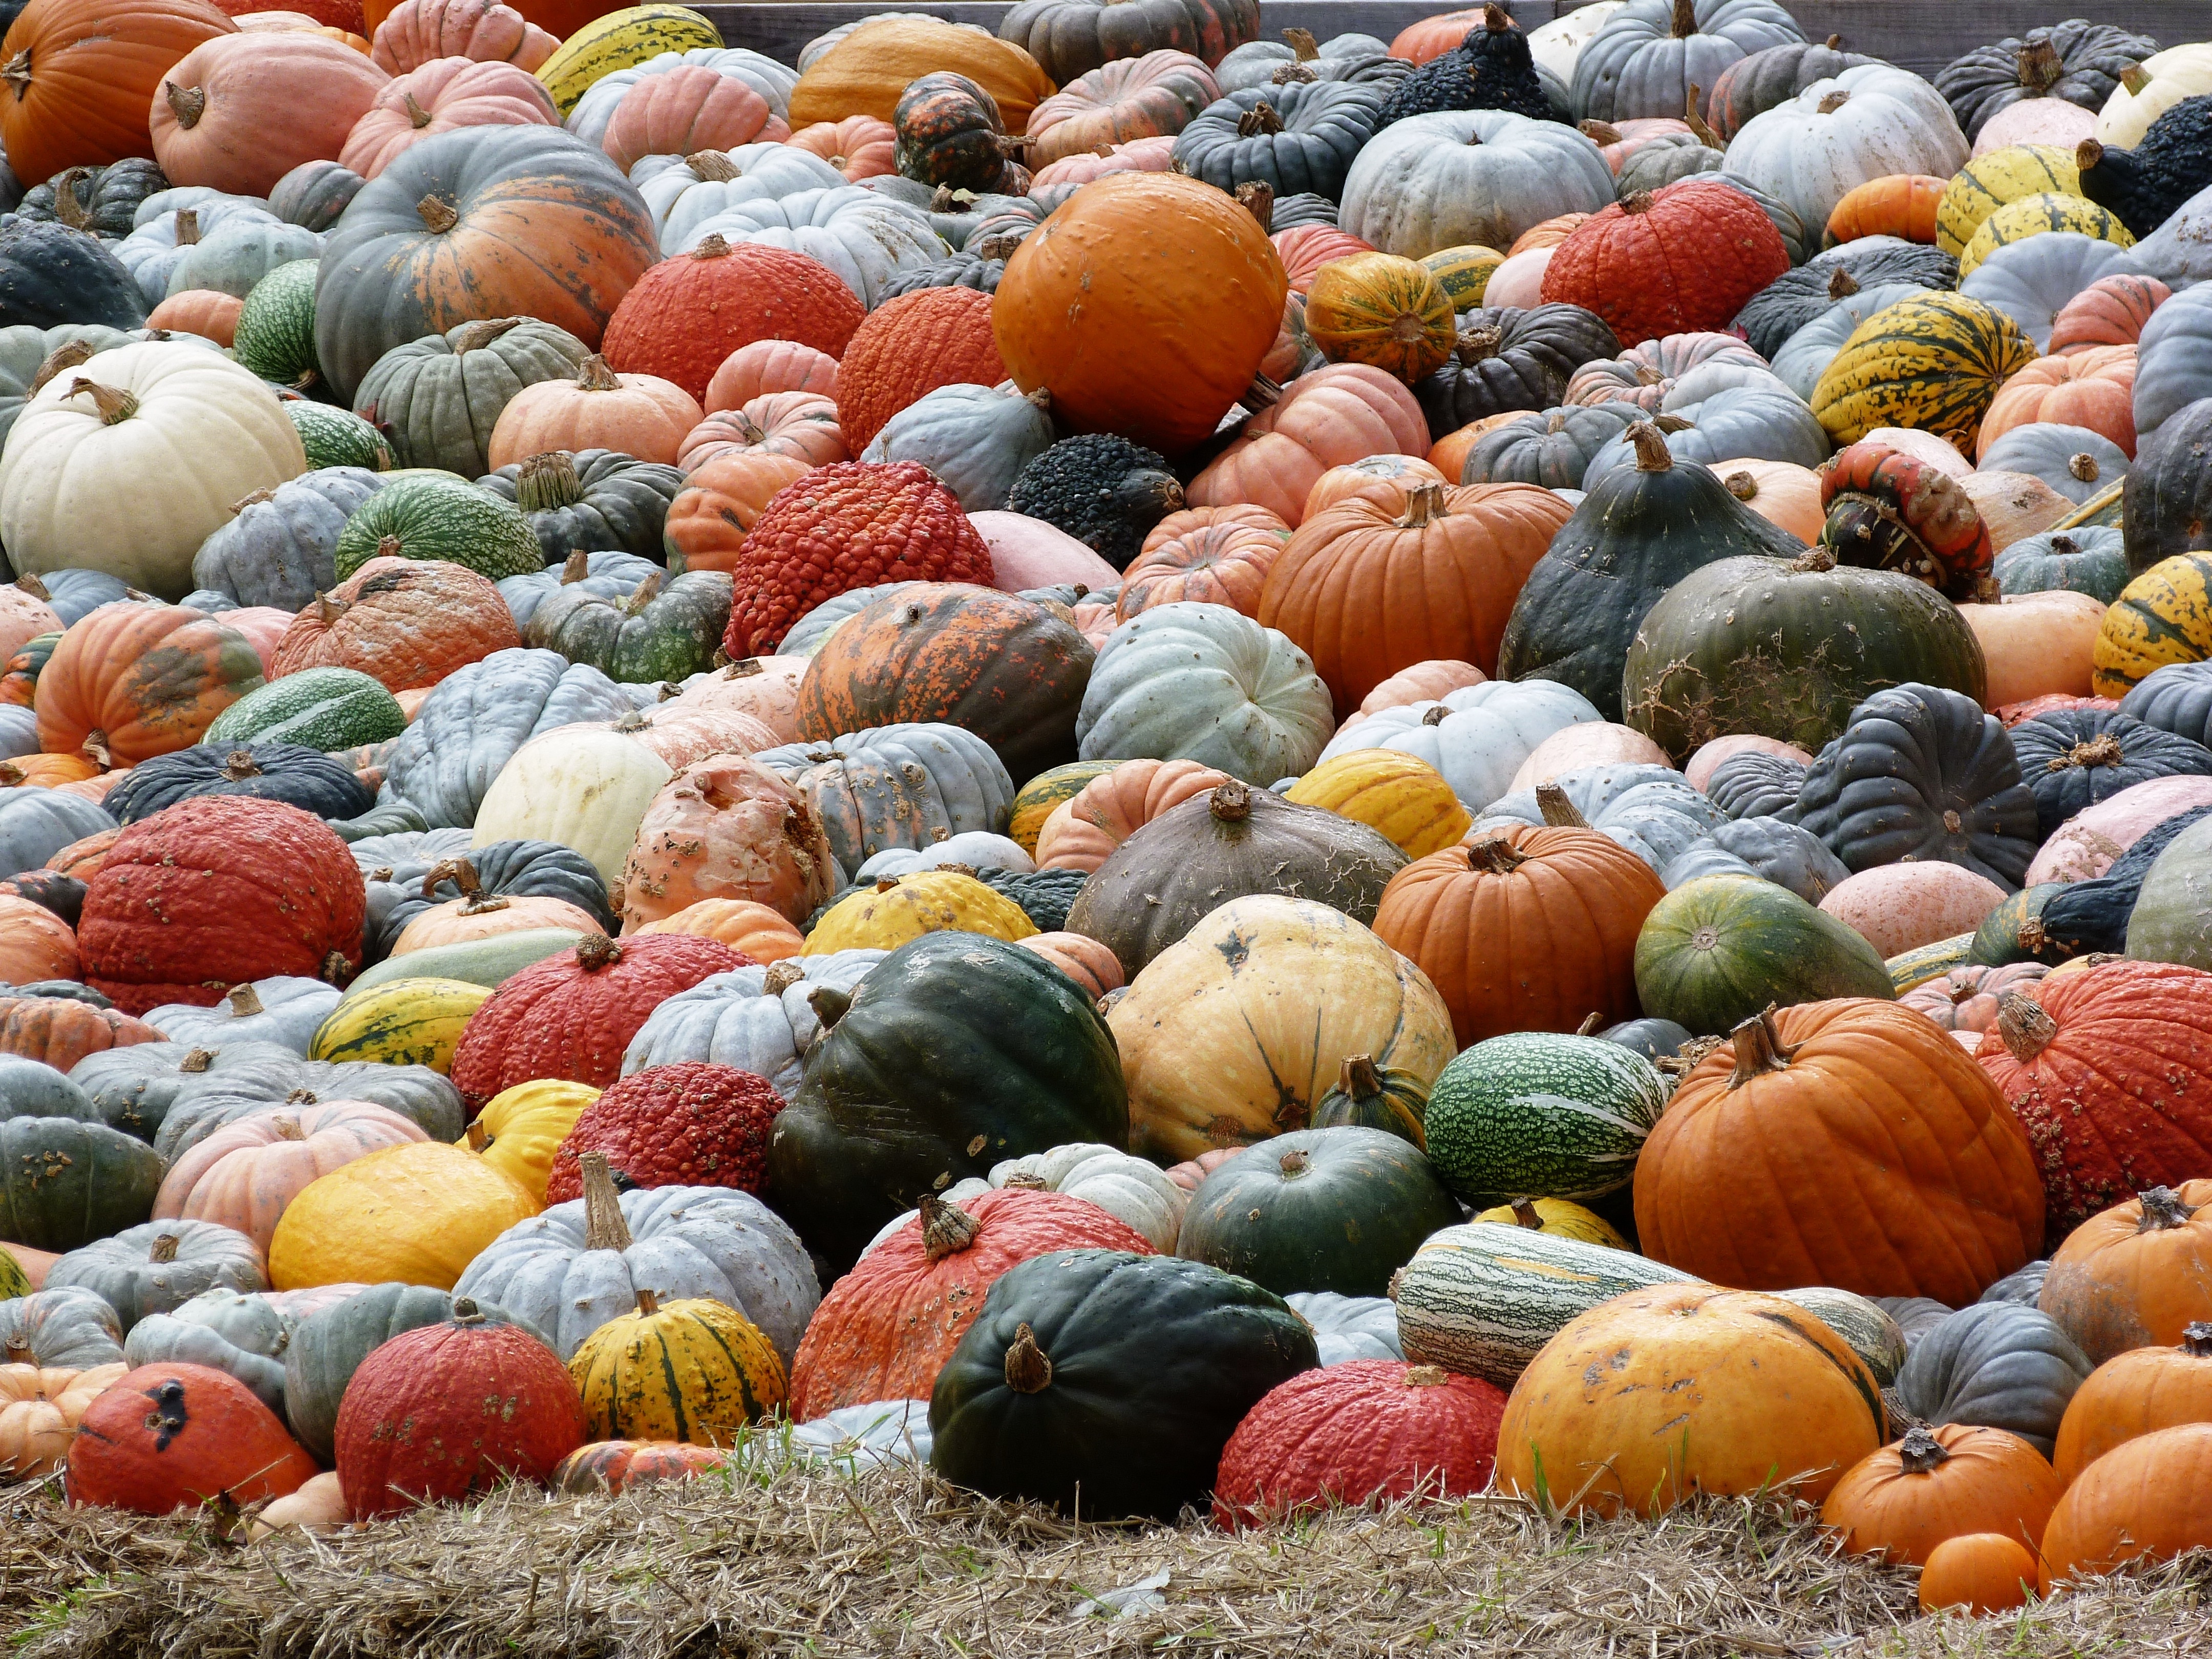
plant, orange, food, green, produce, vegetable, autumn, pumpkin, colorful, yellow, gourd, calabaza, carving, autumn colours, pumpkins, cucurbita, flowering plant, winter squash, land plant, cucumber gourd and melon family